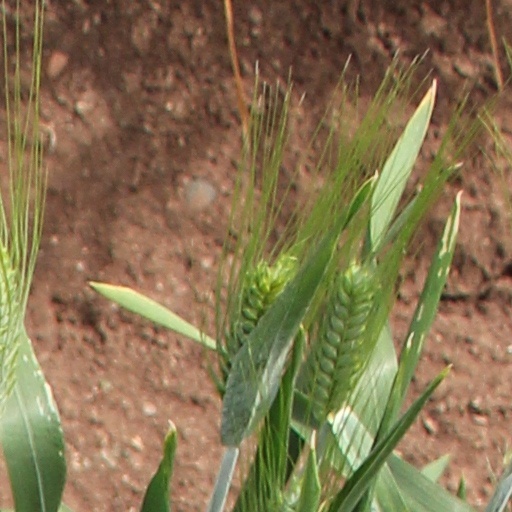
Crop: wheat